MAX Blue Line

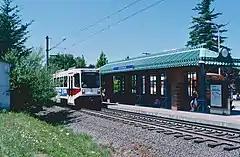
Gresham Central station in 1989, when the line section on which it is located was still single-track

On September 5, 1986, the $214 million (equivalent to $ in dollars) light rail line—now called Metropolitan Area Express (MAX)—opened for service. Its new name was selected through a public contest held by "The Oregonian" and TriMet in June 1986. TriMet designer Jeff Frane, who attributed inspiration to his son Alex, made the winning suggestion. As the planning of an extension to the west side progressed, this line came to be referred to as the Eastside MAX. Freeway transfer funds provided $178.3 million, or 83 percent of the total cost. The project was completed $10 million under budget. An estimated 250,000 people attended the opening celebrations which spanned three days. Downtown retailers, many of whom had opposed light rail, reported substantial increases in sales following the line's opening. Nine new bus lines were created and six existing bus routes were modified as feeder routes. MAX trains initially operated between 5:00 am and 1:30 am, with headways as short as seven minutes. Fares ranged $0.85–$1.30 to travel up to four paid zones. Rides were free within Fareless Square from opening day until 2012.